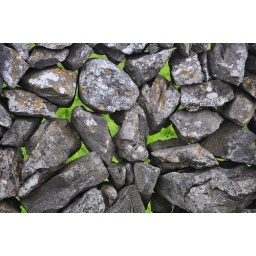
This is typical construction for the abundance of rock walls in Ireland.